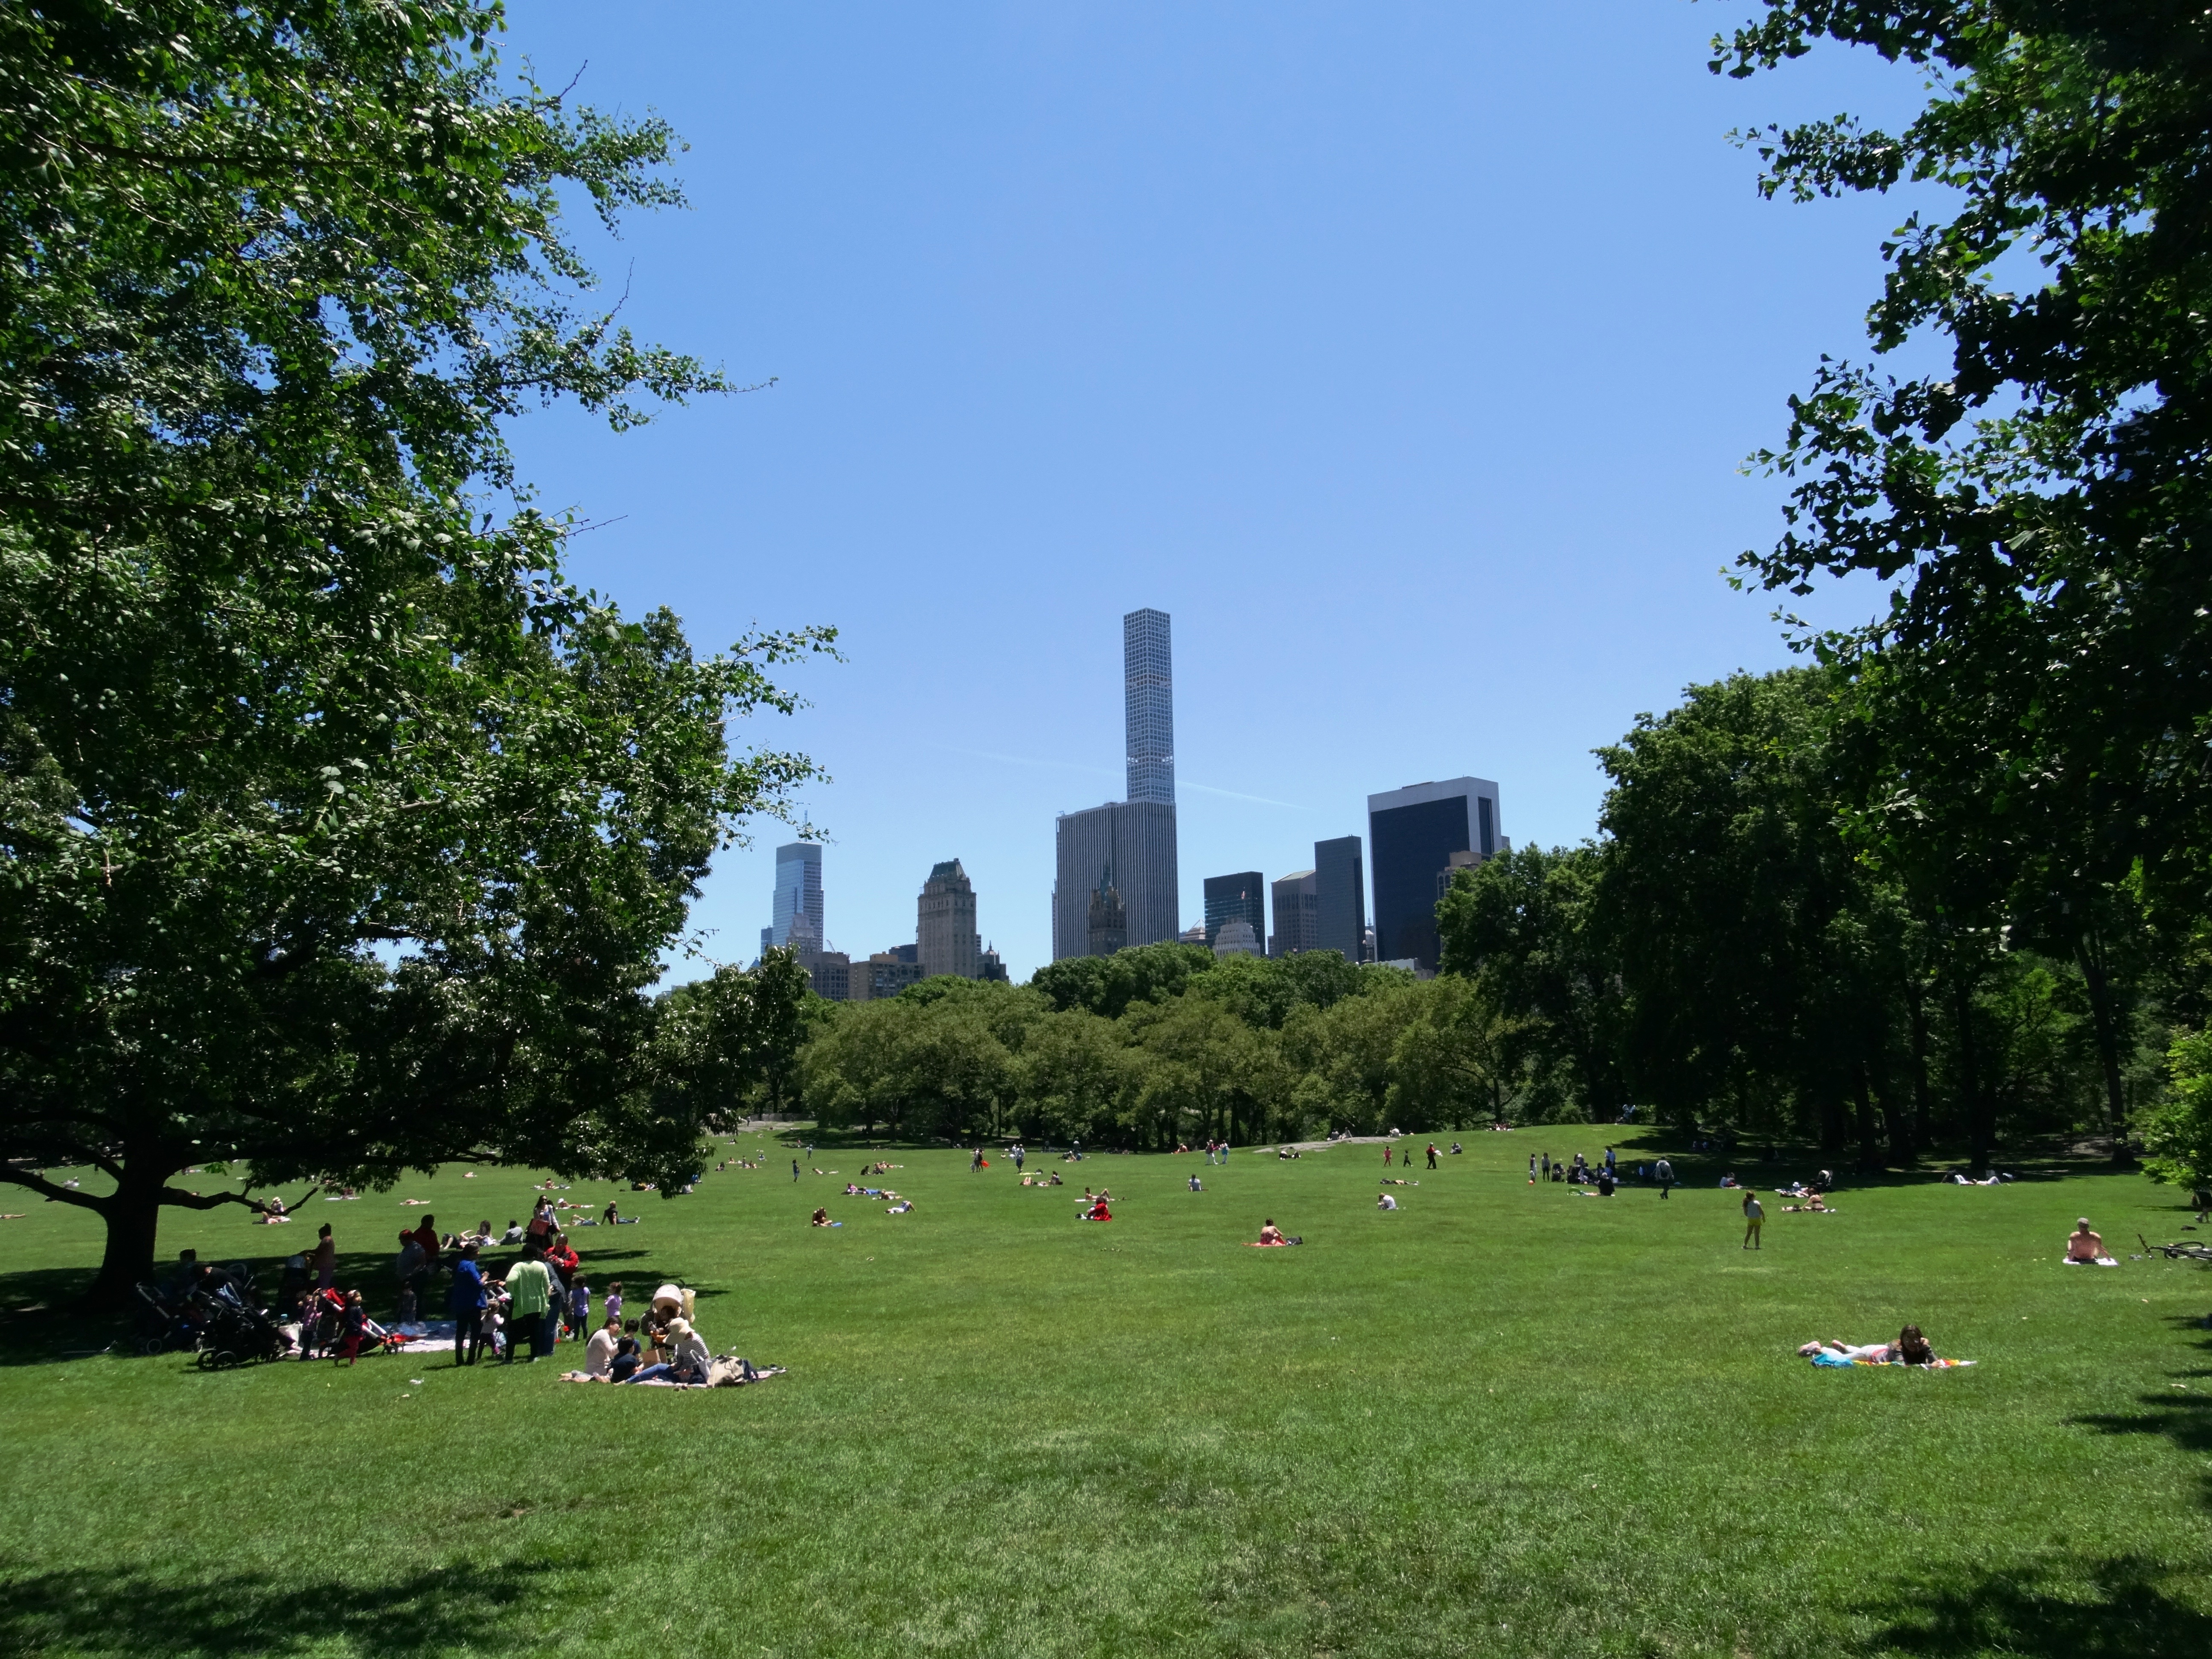
tree, nature, grass, structure, people, lawn, city, new york, green, relax, park, garden, central park, memorial, day, estate, outdoor recreation, human settlement, sport venue